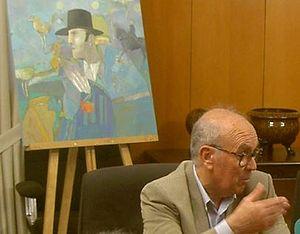
Marcial Gómez Parejo était un peintre et illustrateur andalou connu pour son travail d'imagination et de réalisme magique.